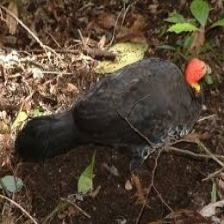
Species: BUSH TURKEY
Scientific name: ALECTURA LATHAMI